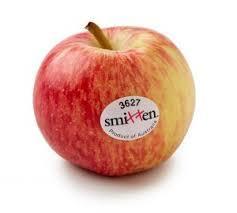
Label: apples